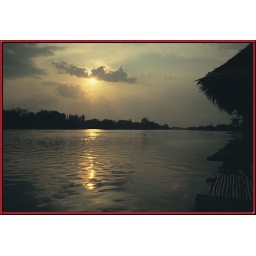
Sunset about one kilometer downstream from the famous bridge over the river Kwai